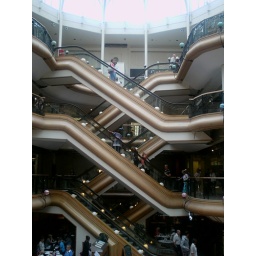
Stylish and sophisticated shopping mall, housed in 19th century stone-cleaned building with 20th century glass atrium.